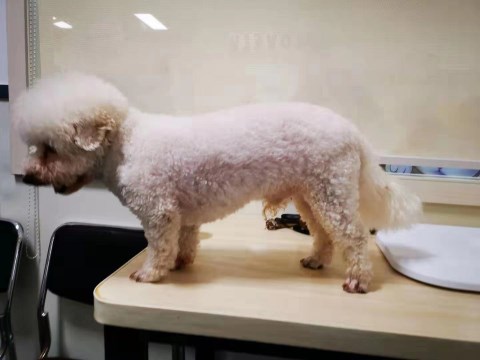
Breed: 3083-n000117-Bichon_Frise